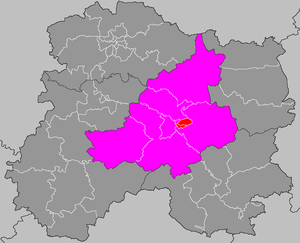
Localisation du canton de Châlons-en-Champagne-4
Le canton de Châlons-en-Champagne-4 est un ancien canton français situé dans le département de la Marne et la région Champagne-Ardenne.
Liste des 23 cantons du département de la Marne, par arrondissement.